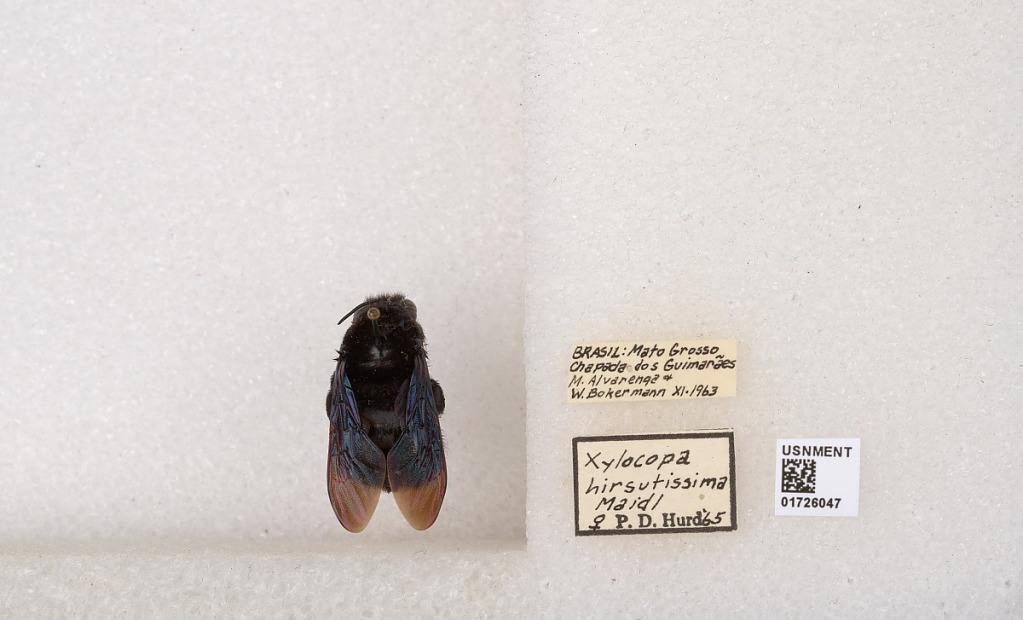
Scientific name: Xylocopa (Neoxylocopa) hirsutissima Maidl
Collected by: M. Alvarenga & W. Bokermann
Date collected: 1963-11-1
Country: Brazil
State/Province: Mato Grosso
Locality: Chapada dos Guimaraes
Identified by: Hurd, P. D.